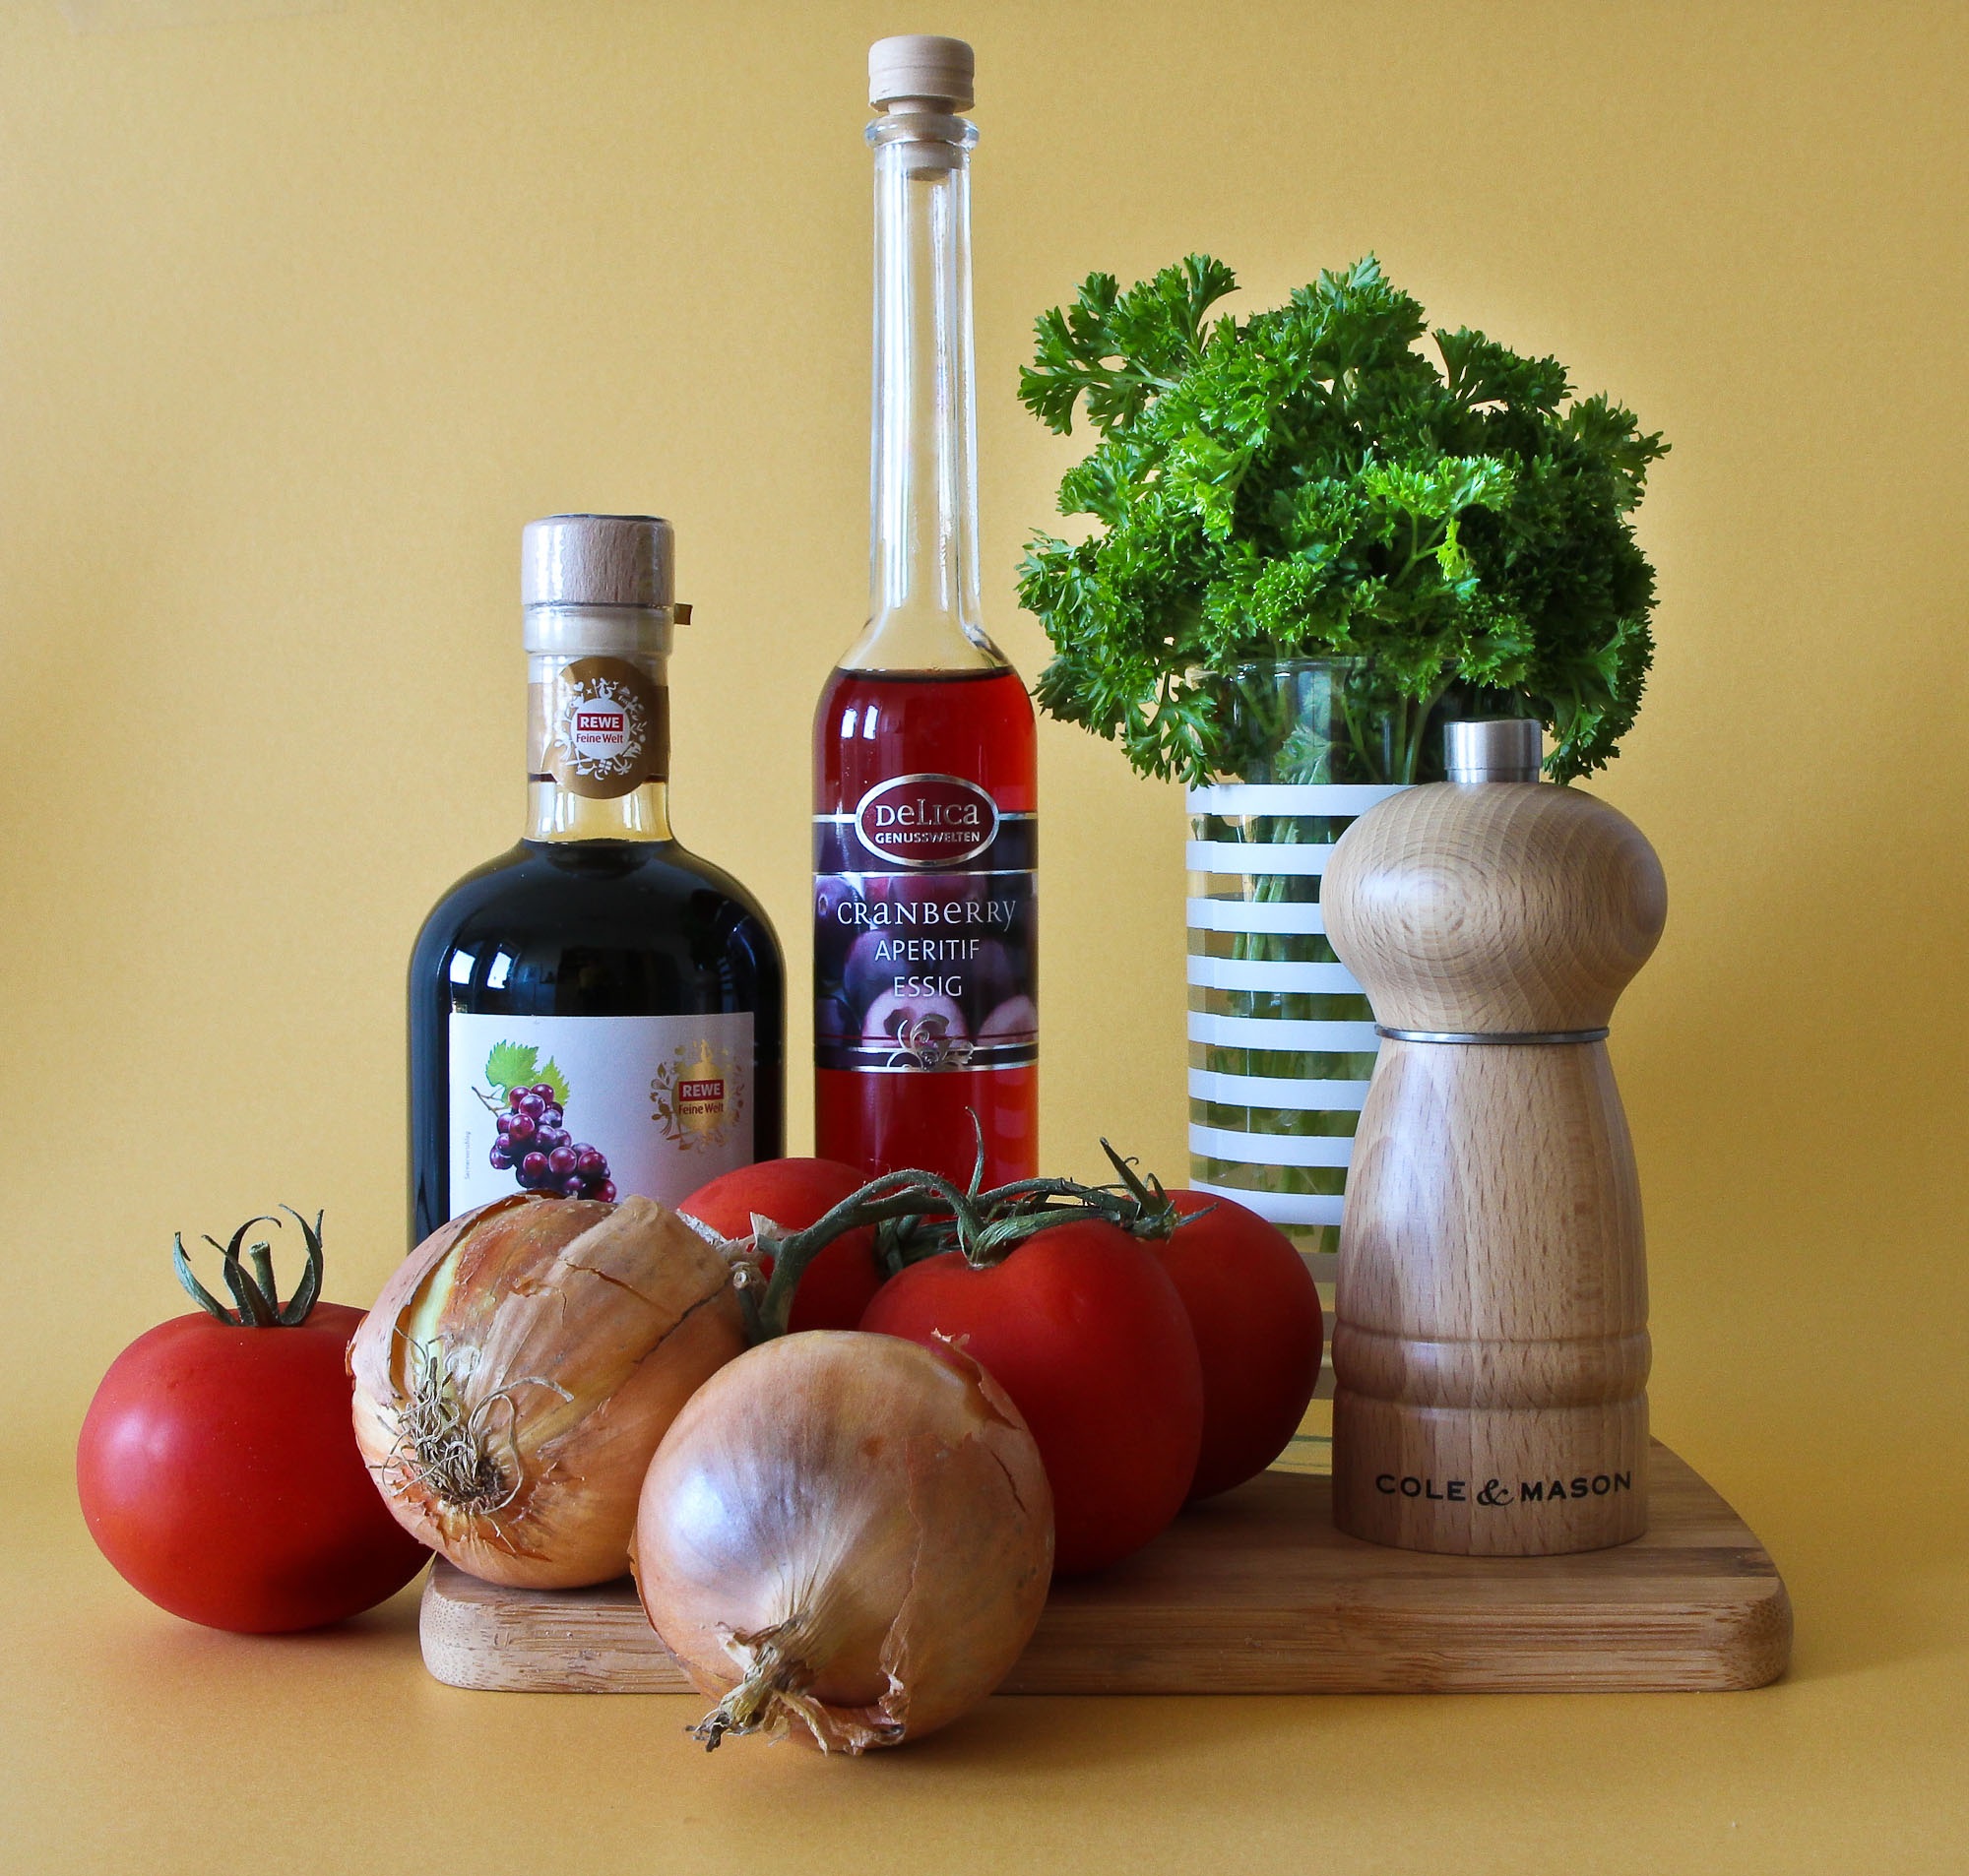
food, pepper, produce, drink, bottle, healthy, eat, still life, chopping board, wine bottle, glass bottle, vegetables, tomatoes, liqueur, vinegar, onions, still life photography, distilled beverage, petersilie